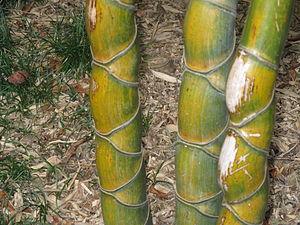
Phyllostachys heterocycla à la bambouseraie de Prafrance, Gard, France.
Le Phyllostachys pubescens heterocycla Kikko est une espèce de bambou présentant des nœuds obliques, qui sont dus à une mutation génétique. Sa taille moyenne est de 8 mètres, avec un feuillage dense. Étant plutôt rare, on le trouve souvent isolé, comme c'est le cas à la bambouseraie de Prafrance. Il aime la chaleur et l'humidité, mais peut supporter des températures assez basses, et même négatives...